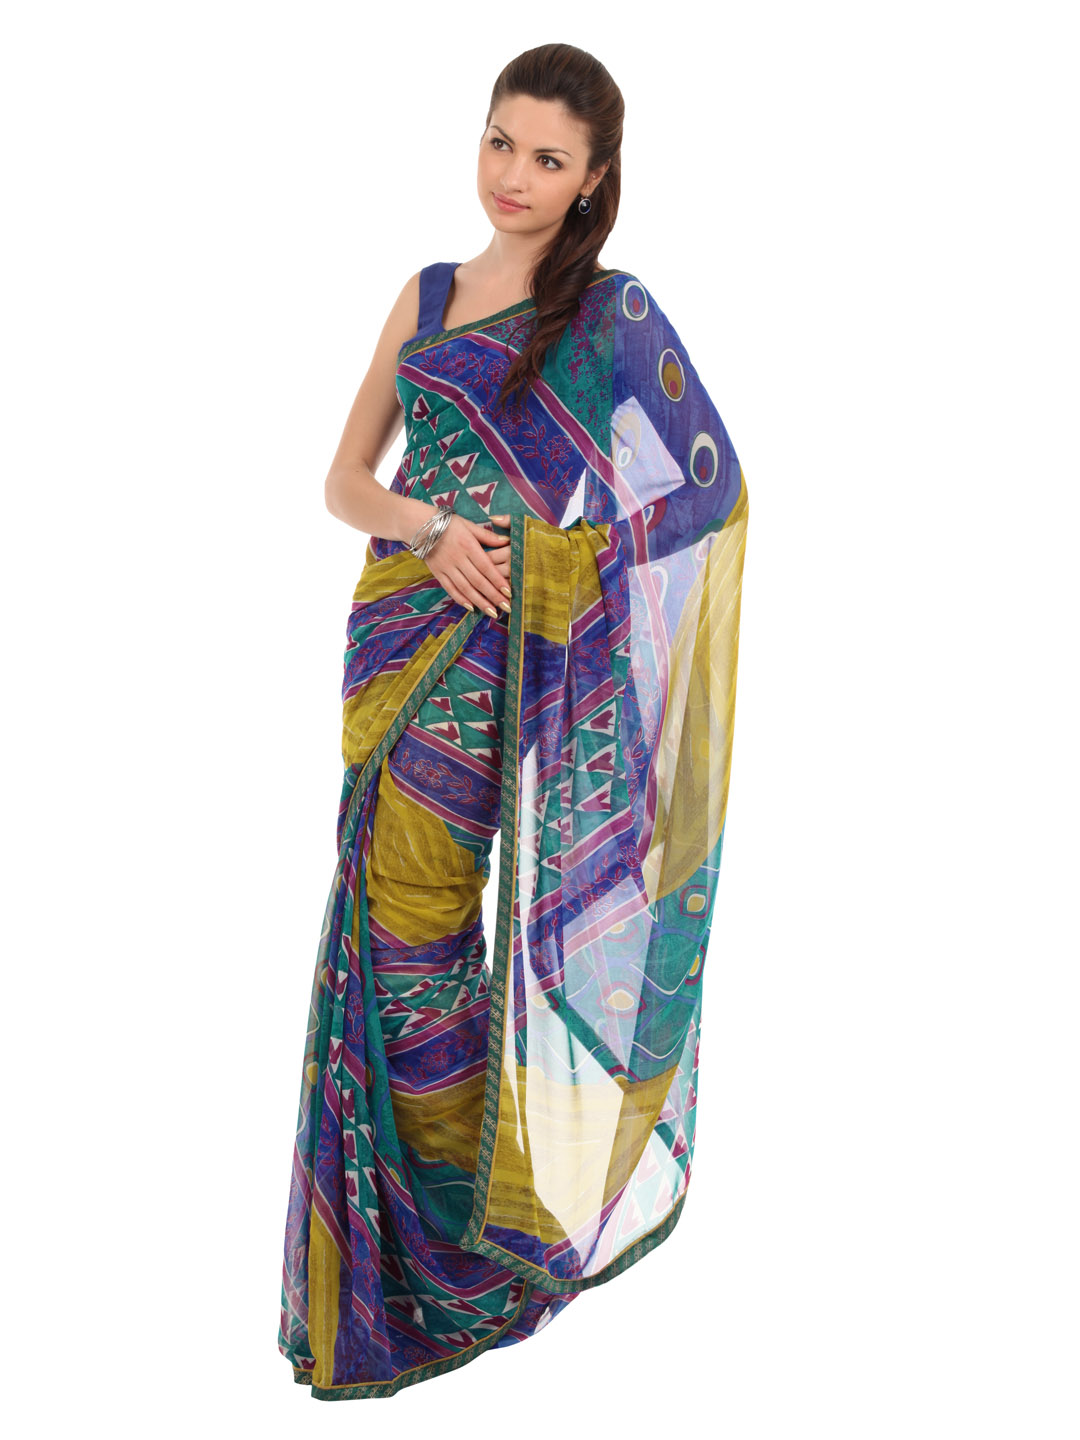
FNF Multicoloured Evening Wear Sari
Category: Apparel / Saree / Sarees
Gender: Women
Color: Multi
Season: Fall 2012
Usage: Ethnic